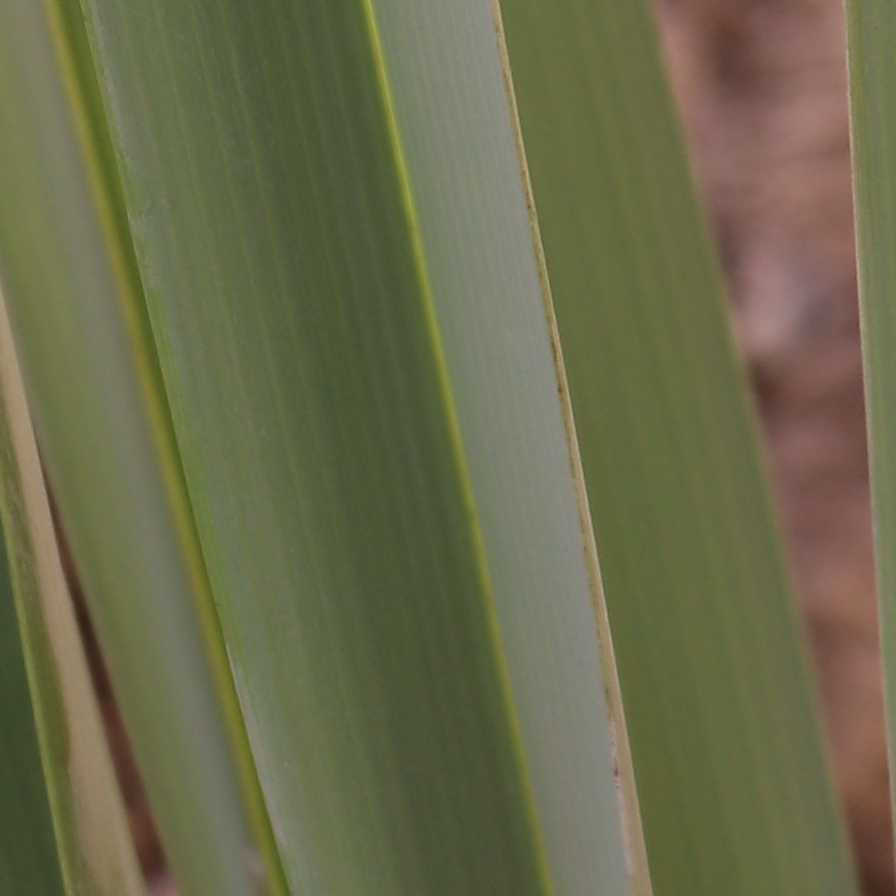
Label: Healthy